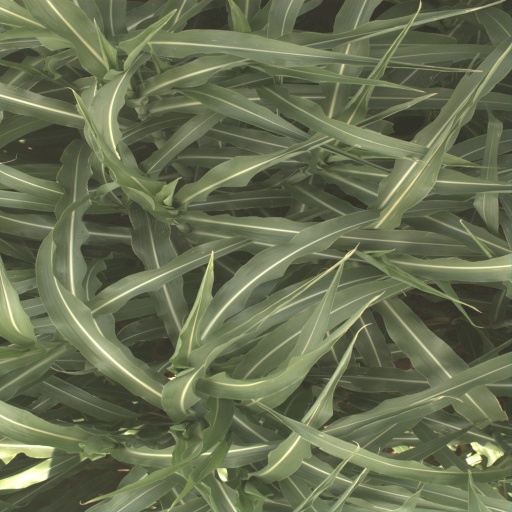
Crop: sorghum